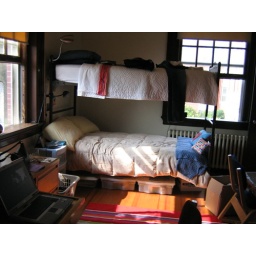
my desk is to the left. hers is to the right. the bathroom is to the right by the window. the closets are to the right closer to where i took the pic